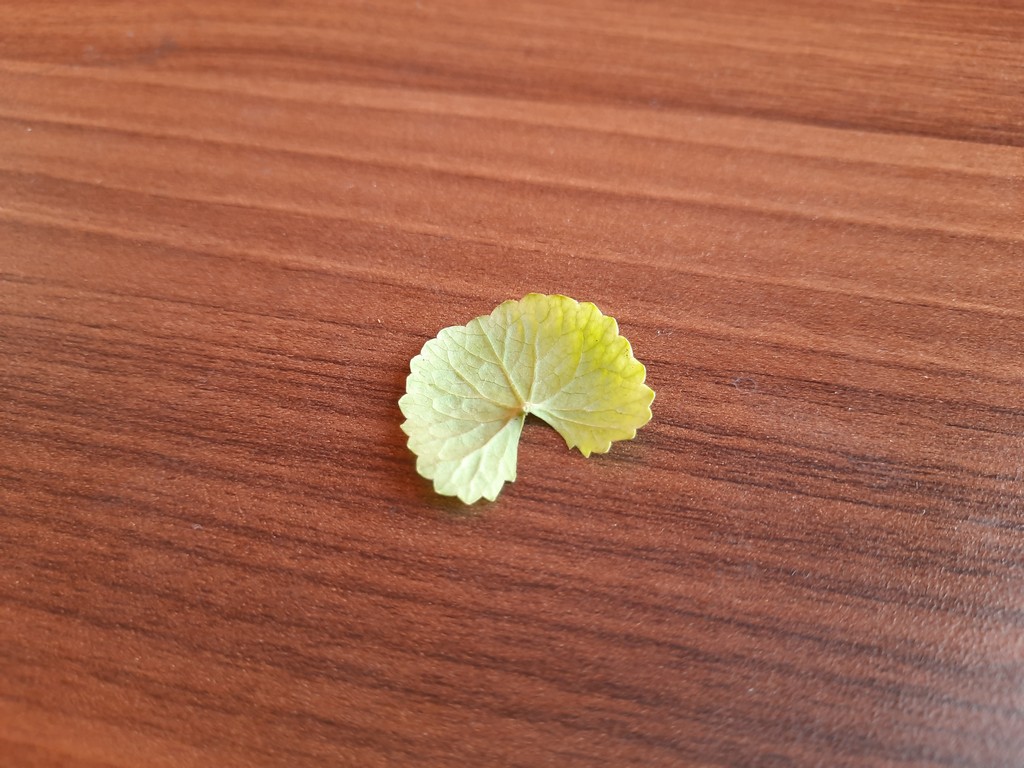
Label: Healthy